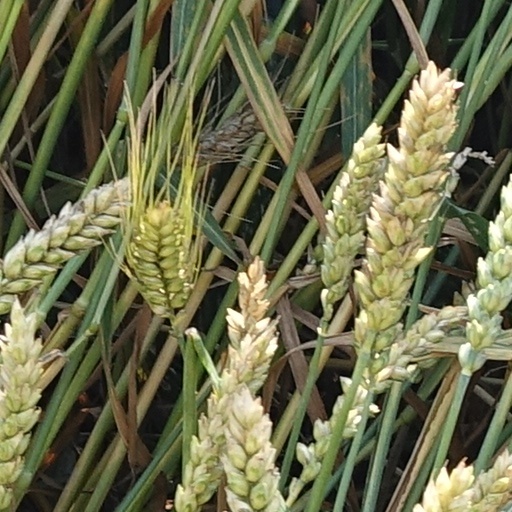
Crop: wheat